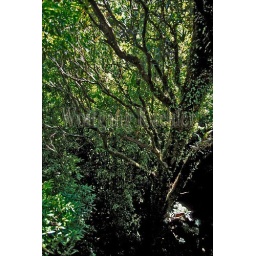
New zealand, near wellington, wilton's bush, otari living plant museum, trees